Don't Blink (film)

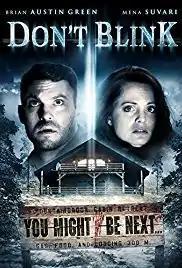
Film poster

Don't Blink (also known as Last Stop) is a 2014 American psychological horror film written and directed by Travis Oates. The film stars Mena Suvari, Brian Austin Green, Joanne Kelly, and Zack Ward, who also served as producer.